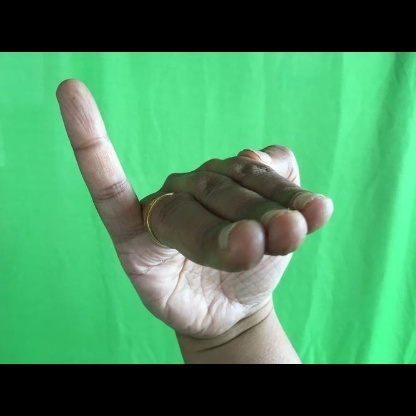
Mudra: Hamsapaksha